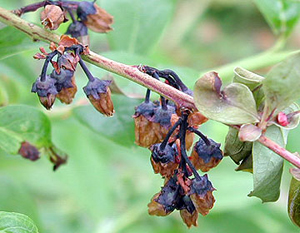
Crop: blueberry
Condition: healthy